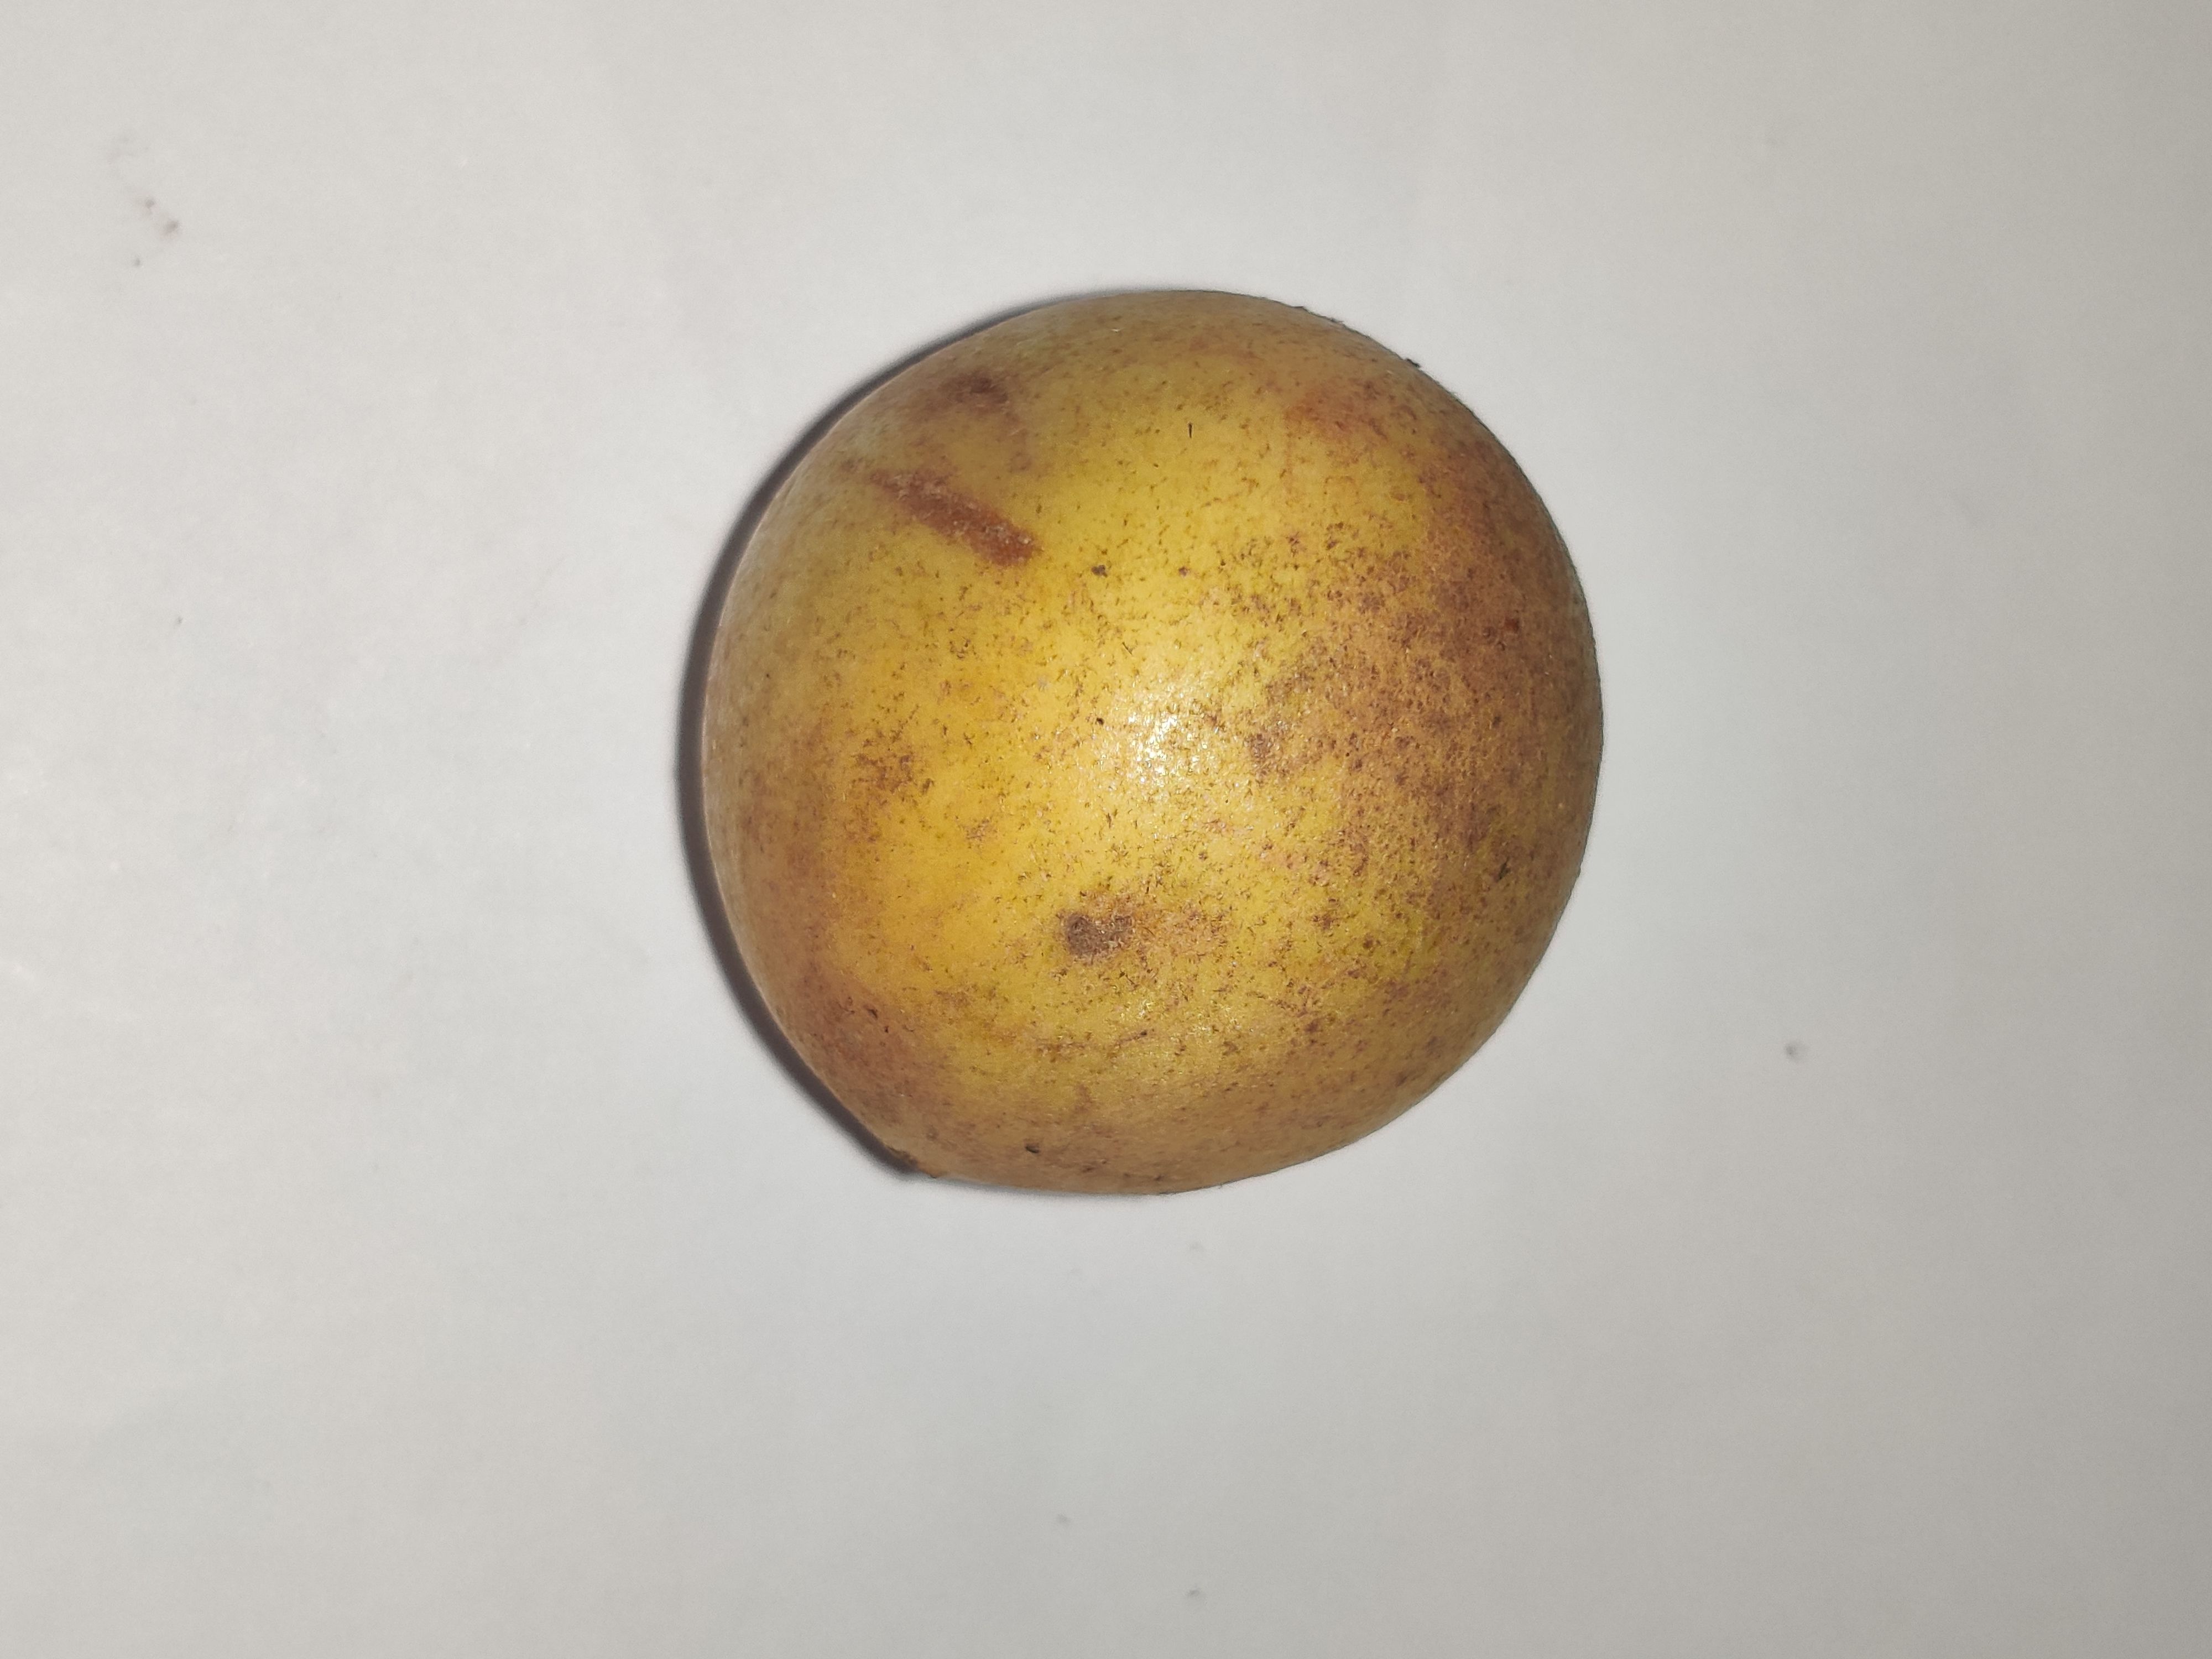
Fruit: burmese-grape
Grade: 1st-grade